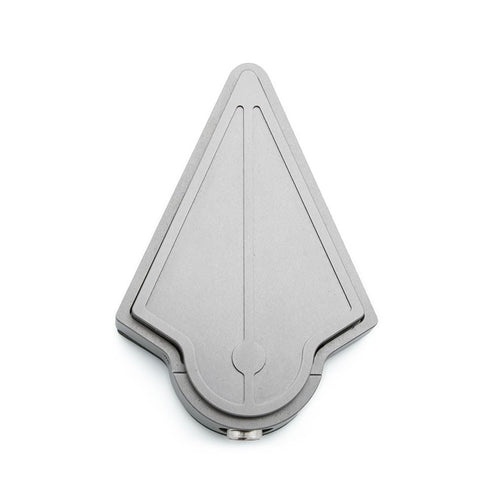
Peak Cryo Footswitch — Grey
Grey Anodized Aluminum Foot Pedal by Peak Peak is a leading provider of tattoo equipment, always offering tattoo artists the tools necessary to leave a lasting mark. Constructed from aircraft aluminum, the Peak Footswitch is sturdy, lightweight, and uniquely designed in the shape of the iconic Peak arrow. It has an anodized body for durability and an anti-skid padded base to keep the pedal stable during tattoo procedures. Included with your purchase is a BNC cable with a 1/4” mono plug that connects to any power supply with a 1/4” mono jack input. The Peak Footswitch is currently available in four unique colors. This listing is for the Peak Footswitch in Grey. Specifications: Color: Grey Aircraft aluminum construction Anti-skid pad for stability Signature Peak design 5.5ft long BNC cable with 1/4“ mono plug included
Category: Business & Industrial > Piercing & Tattooing > Tattooing Supplies